Question: Where is the number 5?
Tambaya: Ina lamba 5?
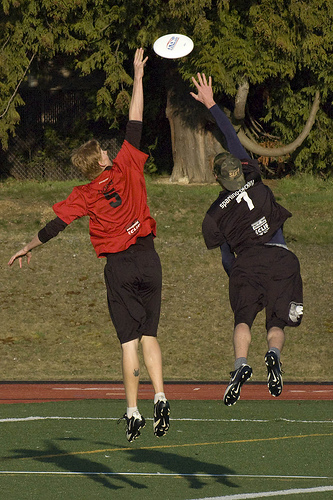
Answer: On red shirt.
Amsa: A jikin jar rigar.